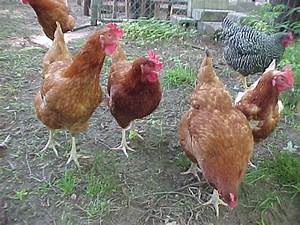
Label: gallina